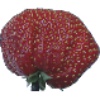
Label: strawberry_wedge